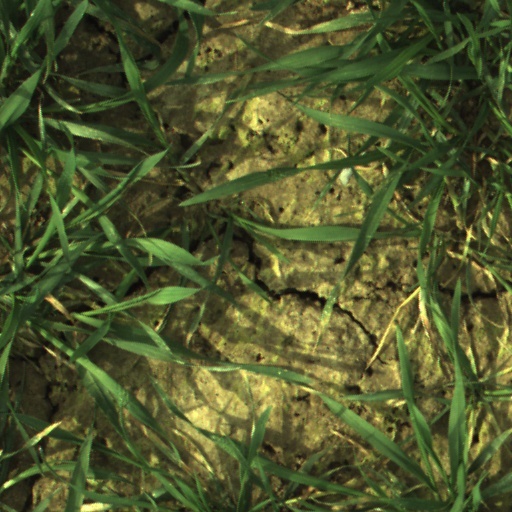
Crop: wheat